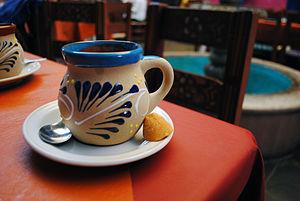
La panela, également appelée rapadura, raspadura, rapadou, atado dulce, chancaca, empanizao, papelón, piloncillo, panocha dans les langues basées sur l'espagnol ou le portugais, pain de vesou ou sirop de canne, en français, est un aliment très commun au Brésil, Pérou, Argentine, Mexique, Amérique centrale, Panama, Colombie, Venezuela, Équateur, Bolivie, Haïti et dans les Îles Canaries. Son unique ingrédient est le jus de la canne à sucre, qui est cuit à haute température pour donner une sorte de mélasse, ensuite refroidie en pains.